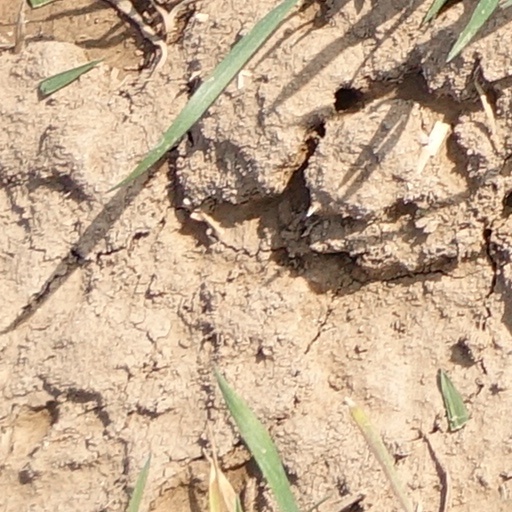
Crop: wheat